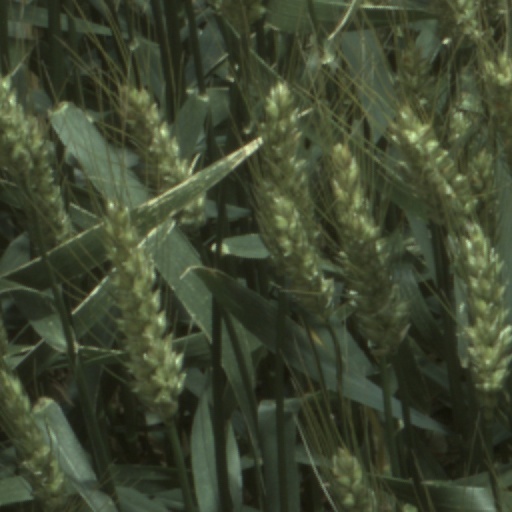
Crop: wheat